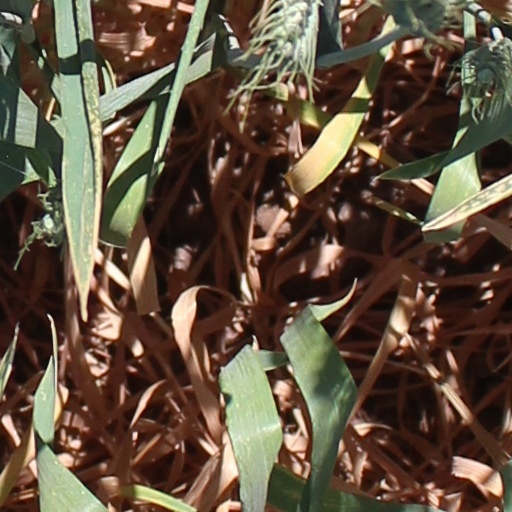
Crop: wheat